Blay

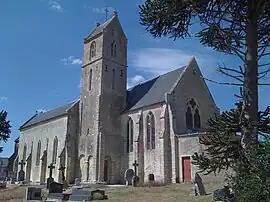
St. Pierre

Blay is a commune in the Calvados department in the Normandy region in northwestern France.